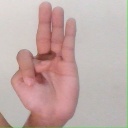
अक्षर: भ